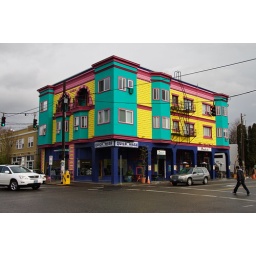
the white car making the left turn came about 4 feet from hitting the guy in the crosswalk